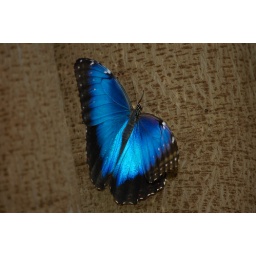
One of the many butterflies at the butterfly house in Grand Rapids